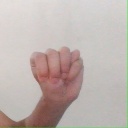
अक्षर: म